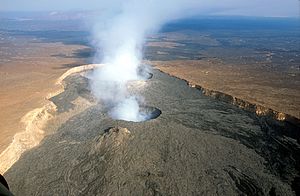
Erta Ale
Erta Ale i maj 2008
Erta Ale er en aktiv basaltisk vulkan i Afarregionen i det nordøstlige Etiopien og er en af de mest aktive vulkaner i Etiopien. Vulkanen ligger i Danakilørkenen i Afar-riften, som er en forsænkning i jordskorpen, som strækker sig over grænsen til Eritrea. Området omkring vulkanen ligger under havniveau og er et af de lavest liggende områder i verden.